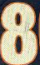
Number: 8